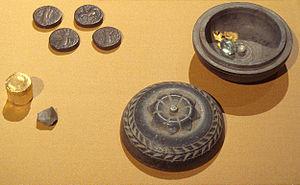
Le royaume indo-parthe a été dirigé par la dynastie Gondopharide et par d'autres dirigeants issus d'un groupe de « rois » d'Asie centrale qui ont régné sur une partie de l'actuel Afghanistan, du Pakistan et du nord-ouest de l'Inde au cours du ou juste avant le Iᵉʳ siècle. Sur la majeure partie de leur courte histoire, les Gondopharides ont tenu Taxila comme leur lieu de résidence, mais au cours de leurs dernières années d'existence cette capitale s'est déplacée entre Kaboul et Peshawar. Ces rois ont traditionnellement été appelés indo-parthes, car leur monnaie s'est souvent inspirée de celles de la dynastie des Arsacides. Mais ils appartenaient probablement à un plus large groupe de tribus iraniennes qui vivaient à l'est des Parthes. Par ailleurs il n'y a aucune preuve que tous les rois qui prirent le titre de Gondopharès, qui signifie « Porte de la Gloire », aient eu le moindre lien avec le premier Gondopharès.